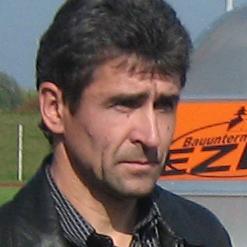
Age: 45